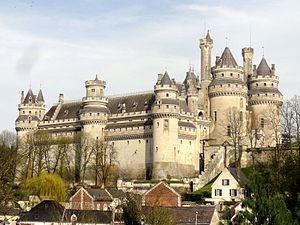
Vue depuis le sud-ouest.